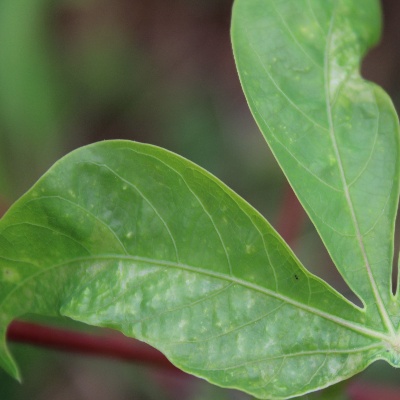
Crop: Cassava
Condition: mosaic